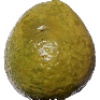
Label: guava